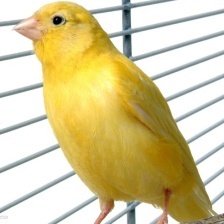
Species: CANARY
Scientific name: SERINUS CANARIA DOMESTICA